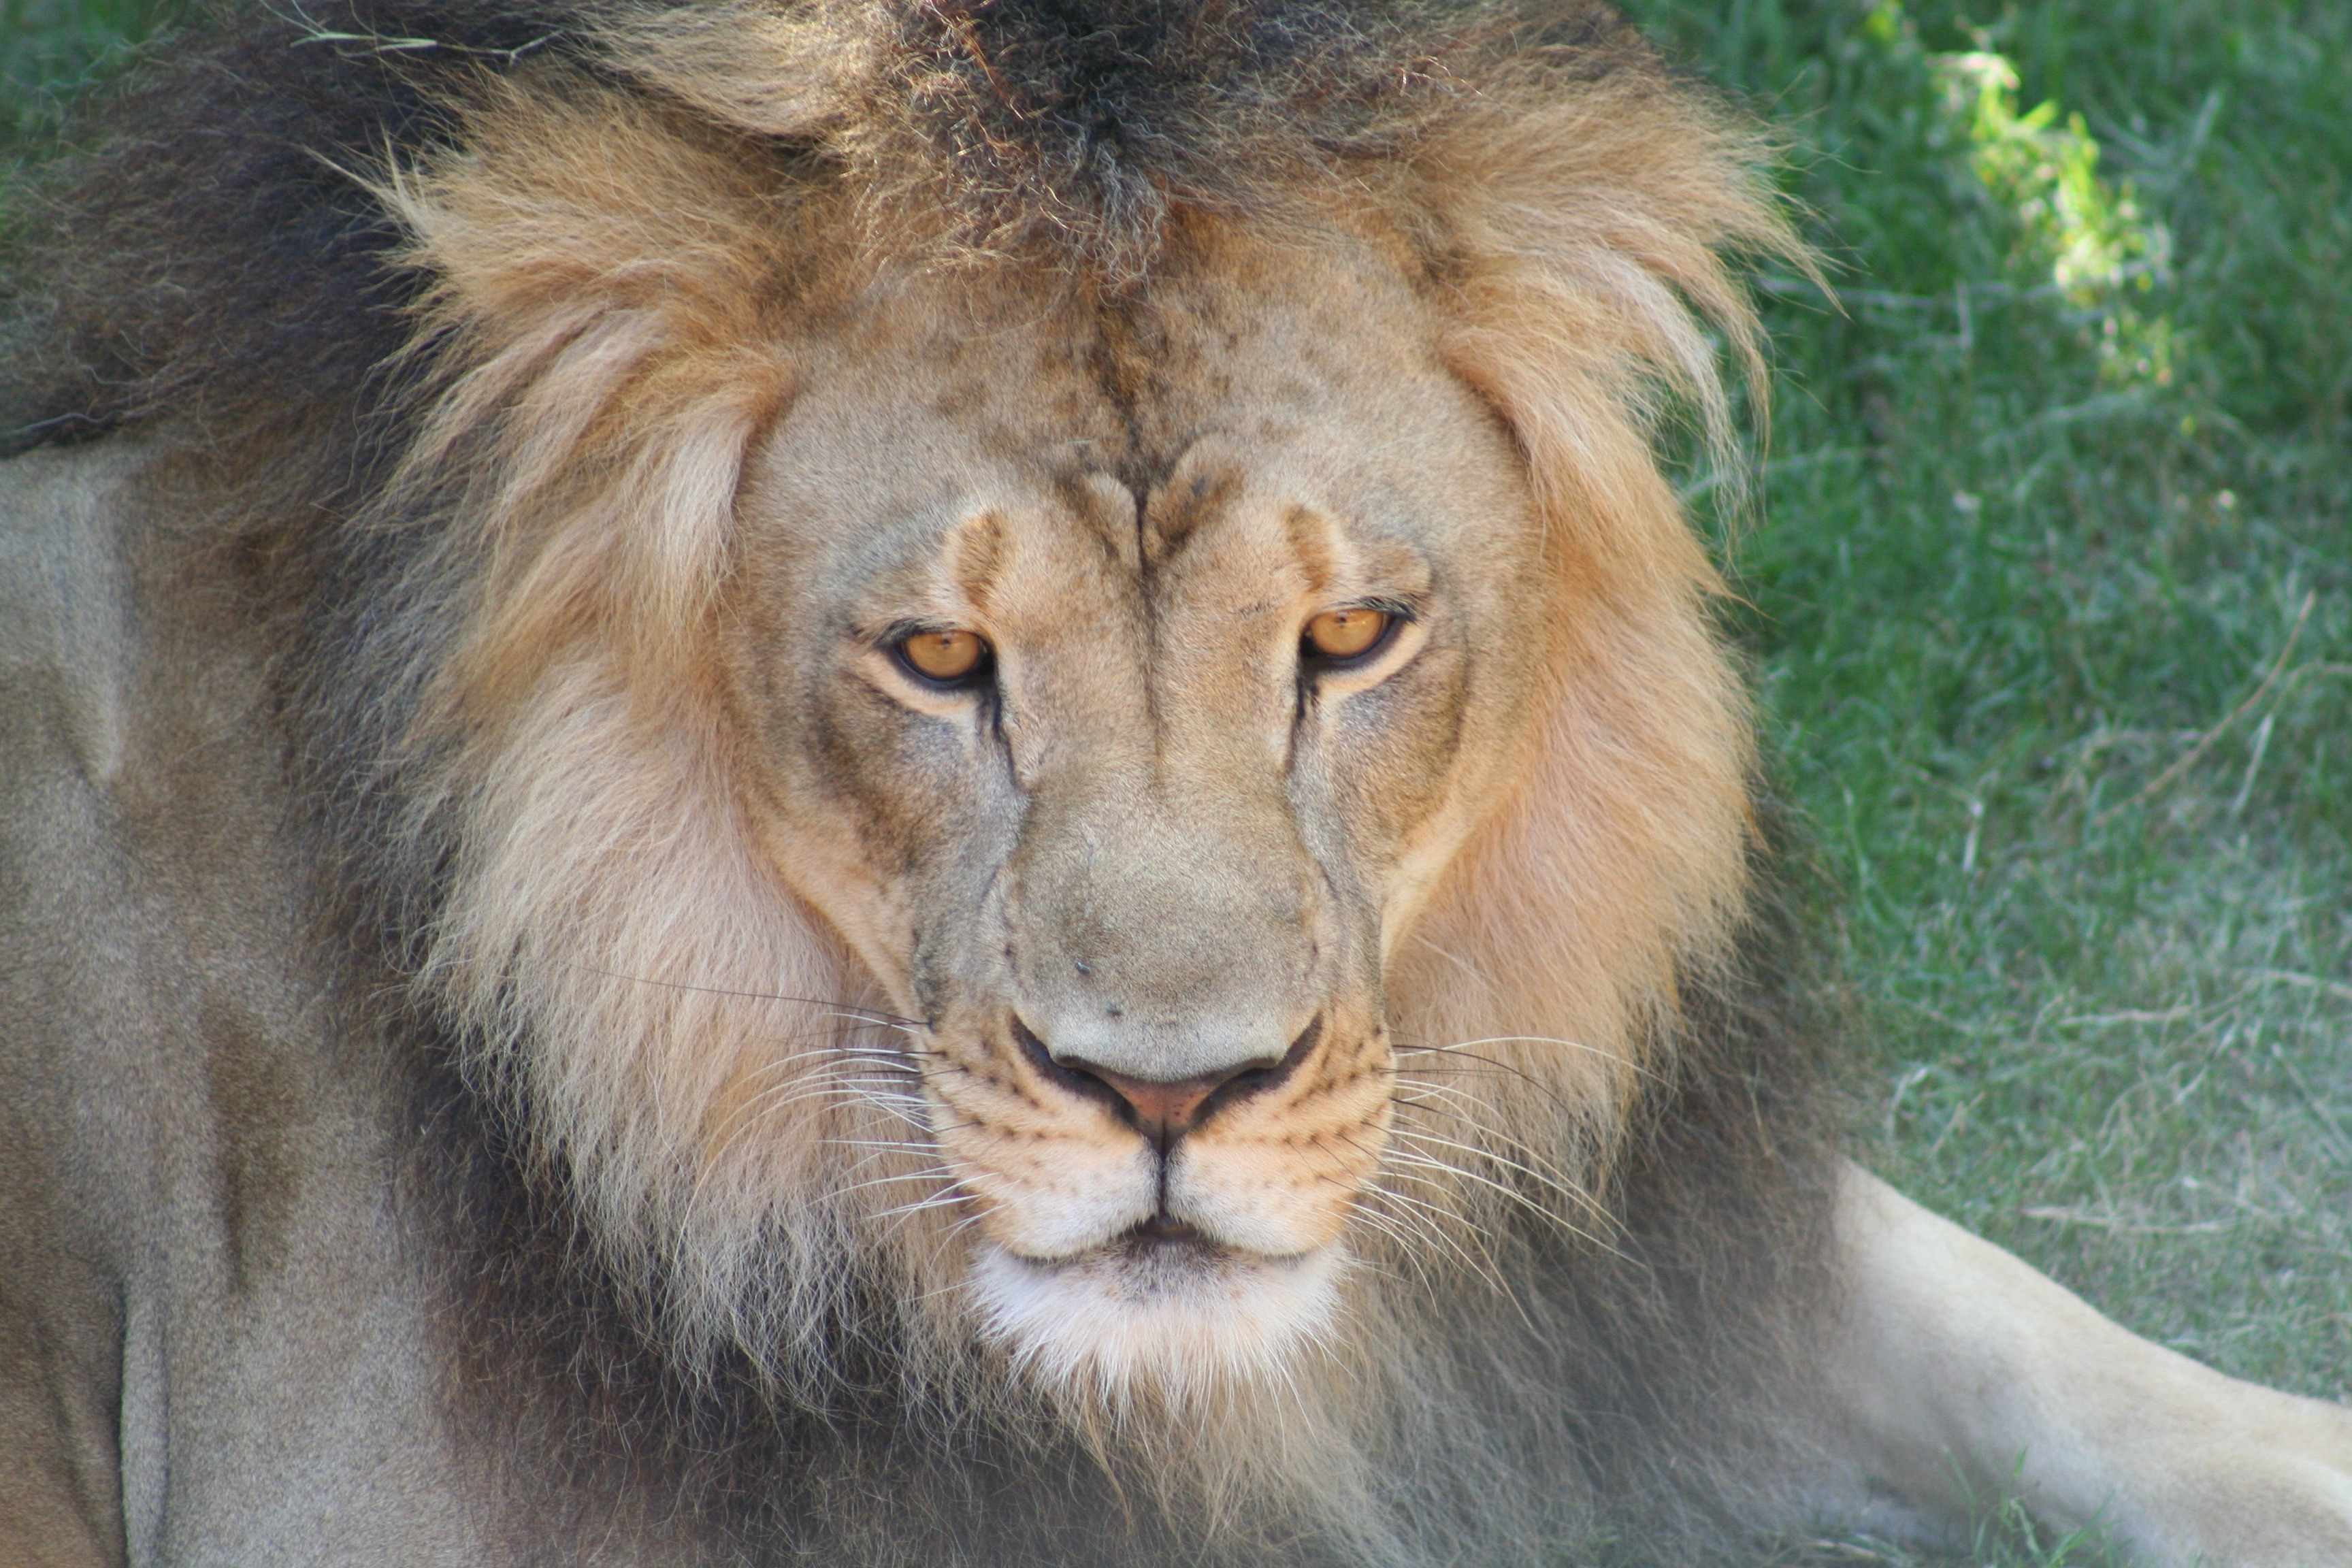
nature, wilderness, adventure, animal, wildlife, wild, environment, zoo, cat, mammal, mane, fauna, savanna, lion, big cat, outdoors, whiskers, zoology, vertebrate, species, safari, big cats, cat like mammal, masai lion